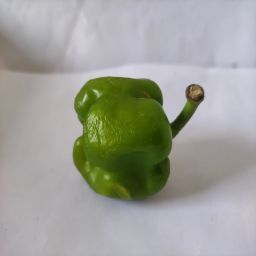
Crop: Bell Pepper
Quality: Ripe